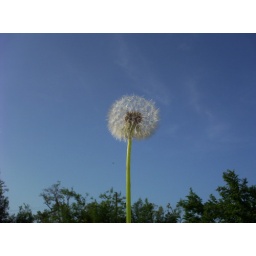
dandy lion in the sky